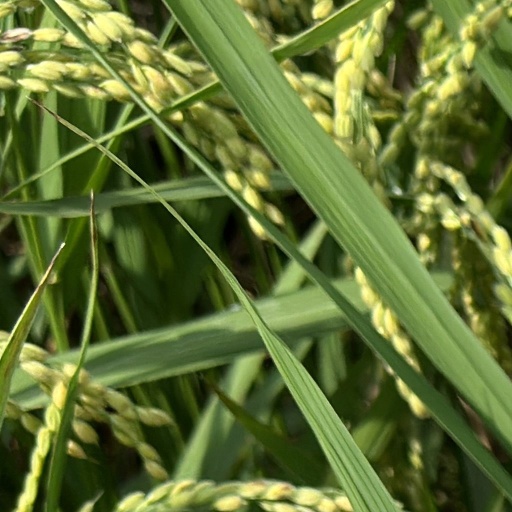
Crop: rice